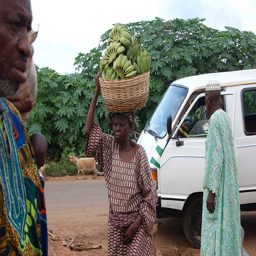
A woman with a basket full of banana bushels in it.
A woman carrying a large basket of unripe bananas across a dirt field.
A woman that is standing around a group of people with a basket on her head.
People walk near a woman with a basket of bananas on her head.
A woman carries a basket of bananas on her head while some men stand around.